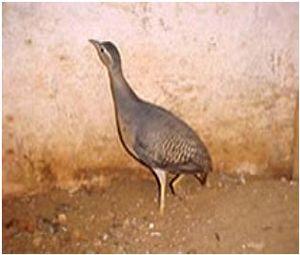
Le Tinamou noctivague est une espèce d'oiseau terrestre de la famille des Tinamidés endémique du Brésil.